Women in the Crusades

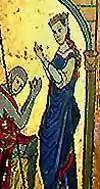
Portrait of Melisende of Jerusalem

The story of women in the Crusades begins with Anna Komnene, the daughter of Byzantine Emperor Alexios I Komnenos. She wrote a history of the First Crusade in the "Alexiad", providing a view of the campaign from the Byzantine perspective. She was exiled to a monastery before the work could be finished.